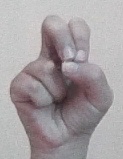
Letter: gaaf